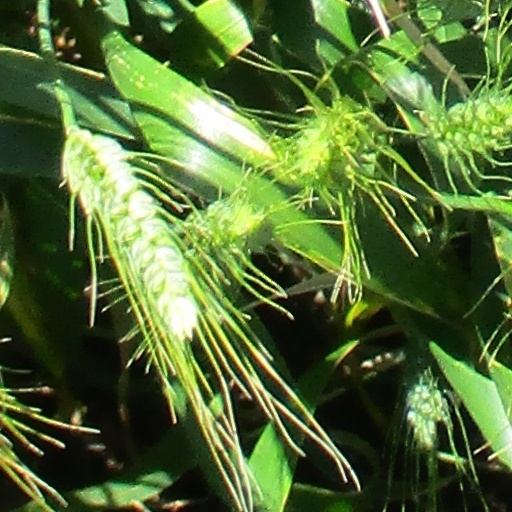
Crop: wheat